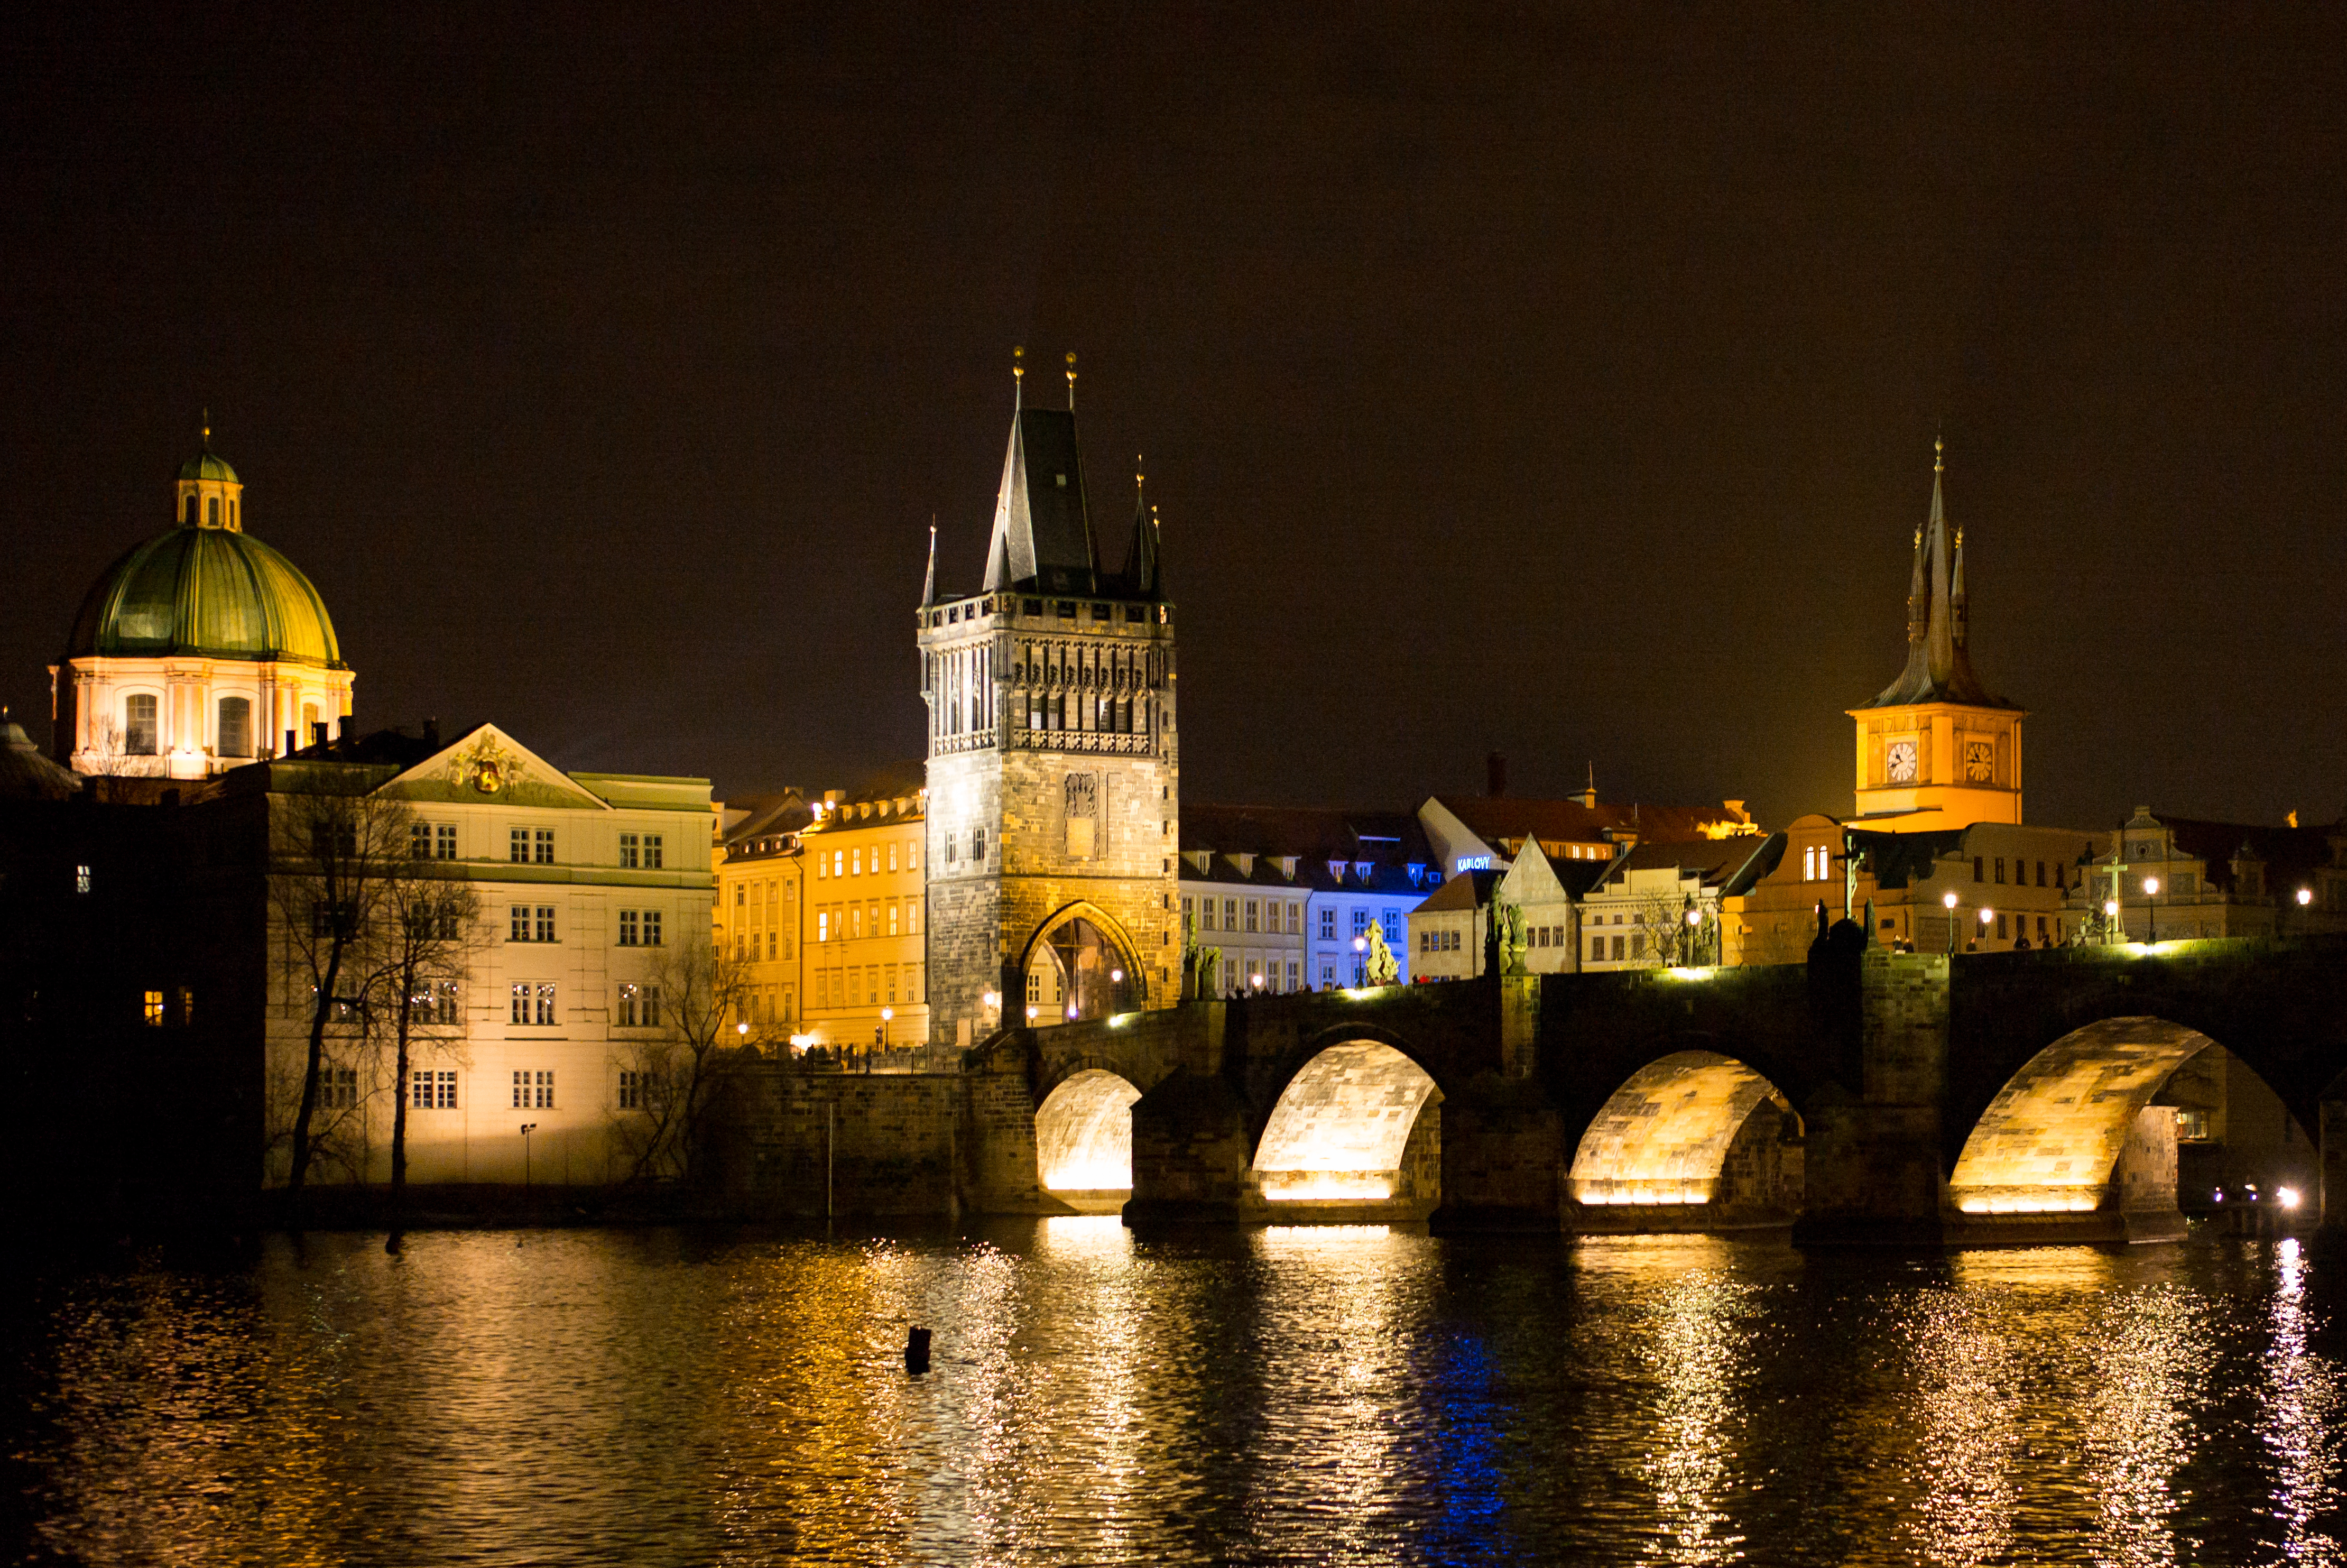
bridge, night, town, chateau, old, city, river, cityscape, travel, dusk, europe, evening, golden, reflection, landmark, cathedral, prague, tourism, waterway, place of worship, m, arches, praga, 50, lightroom, raw, nightscape, savefop, republic, leica, 240, summilux, charles, reka, czech, bohemia, praha, praag, prag, labe, dng, karluvmost, zlata, staremesto, shimmering